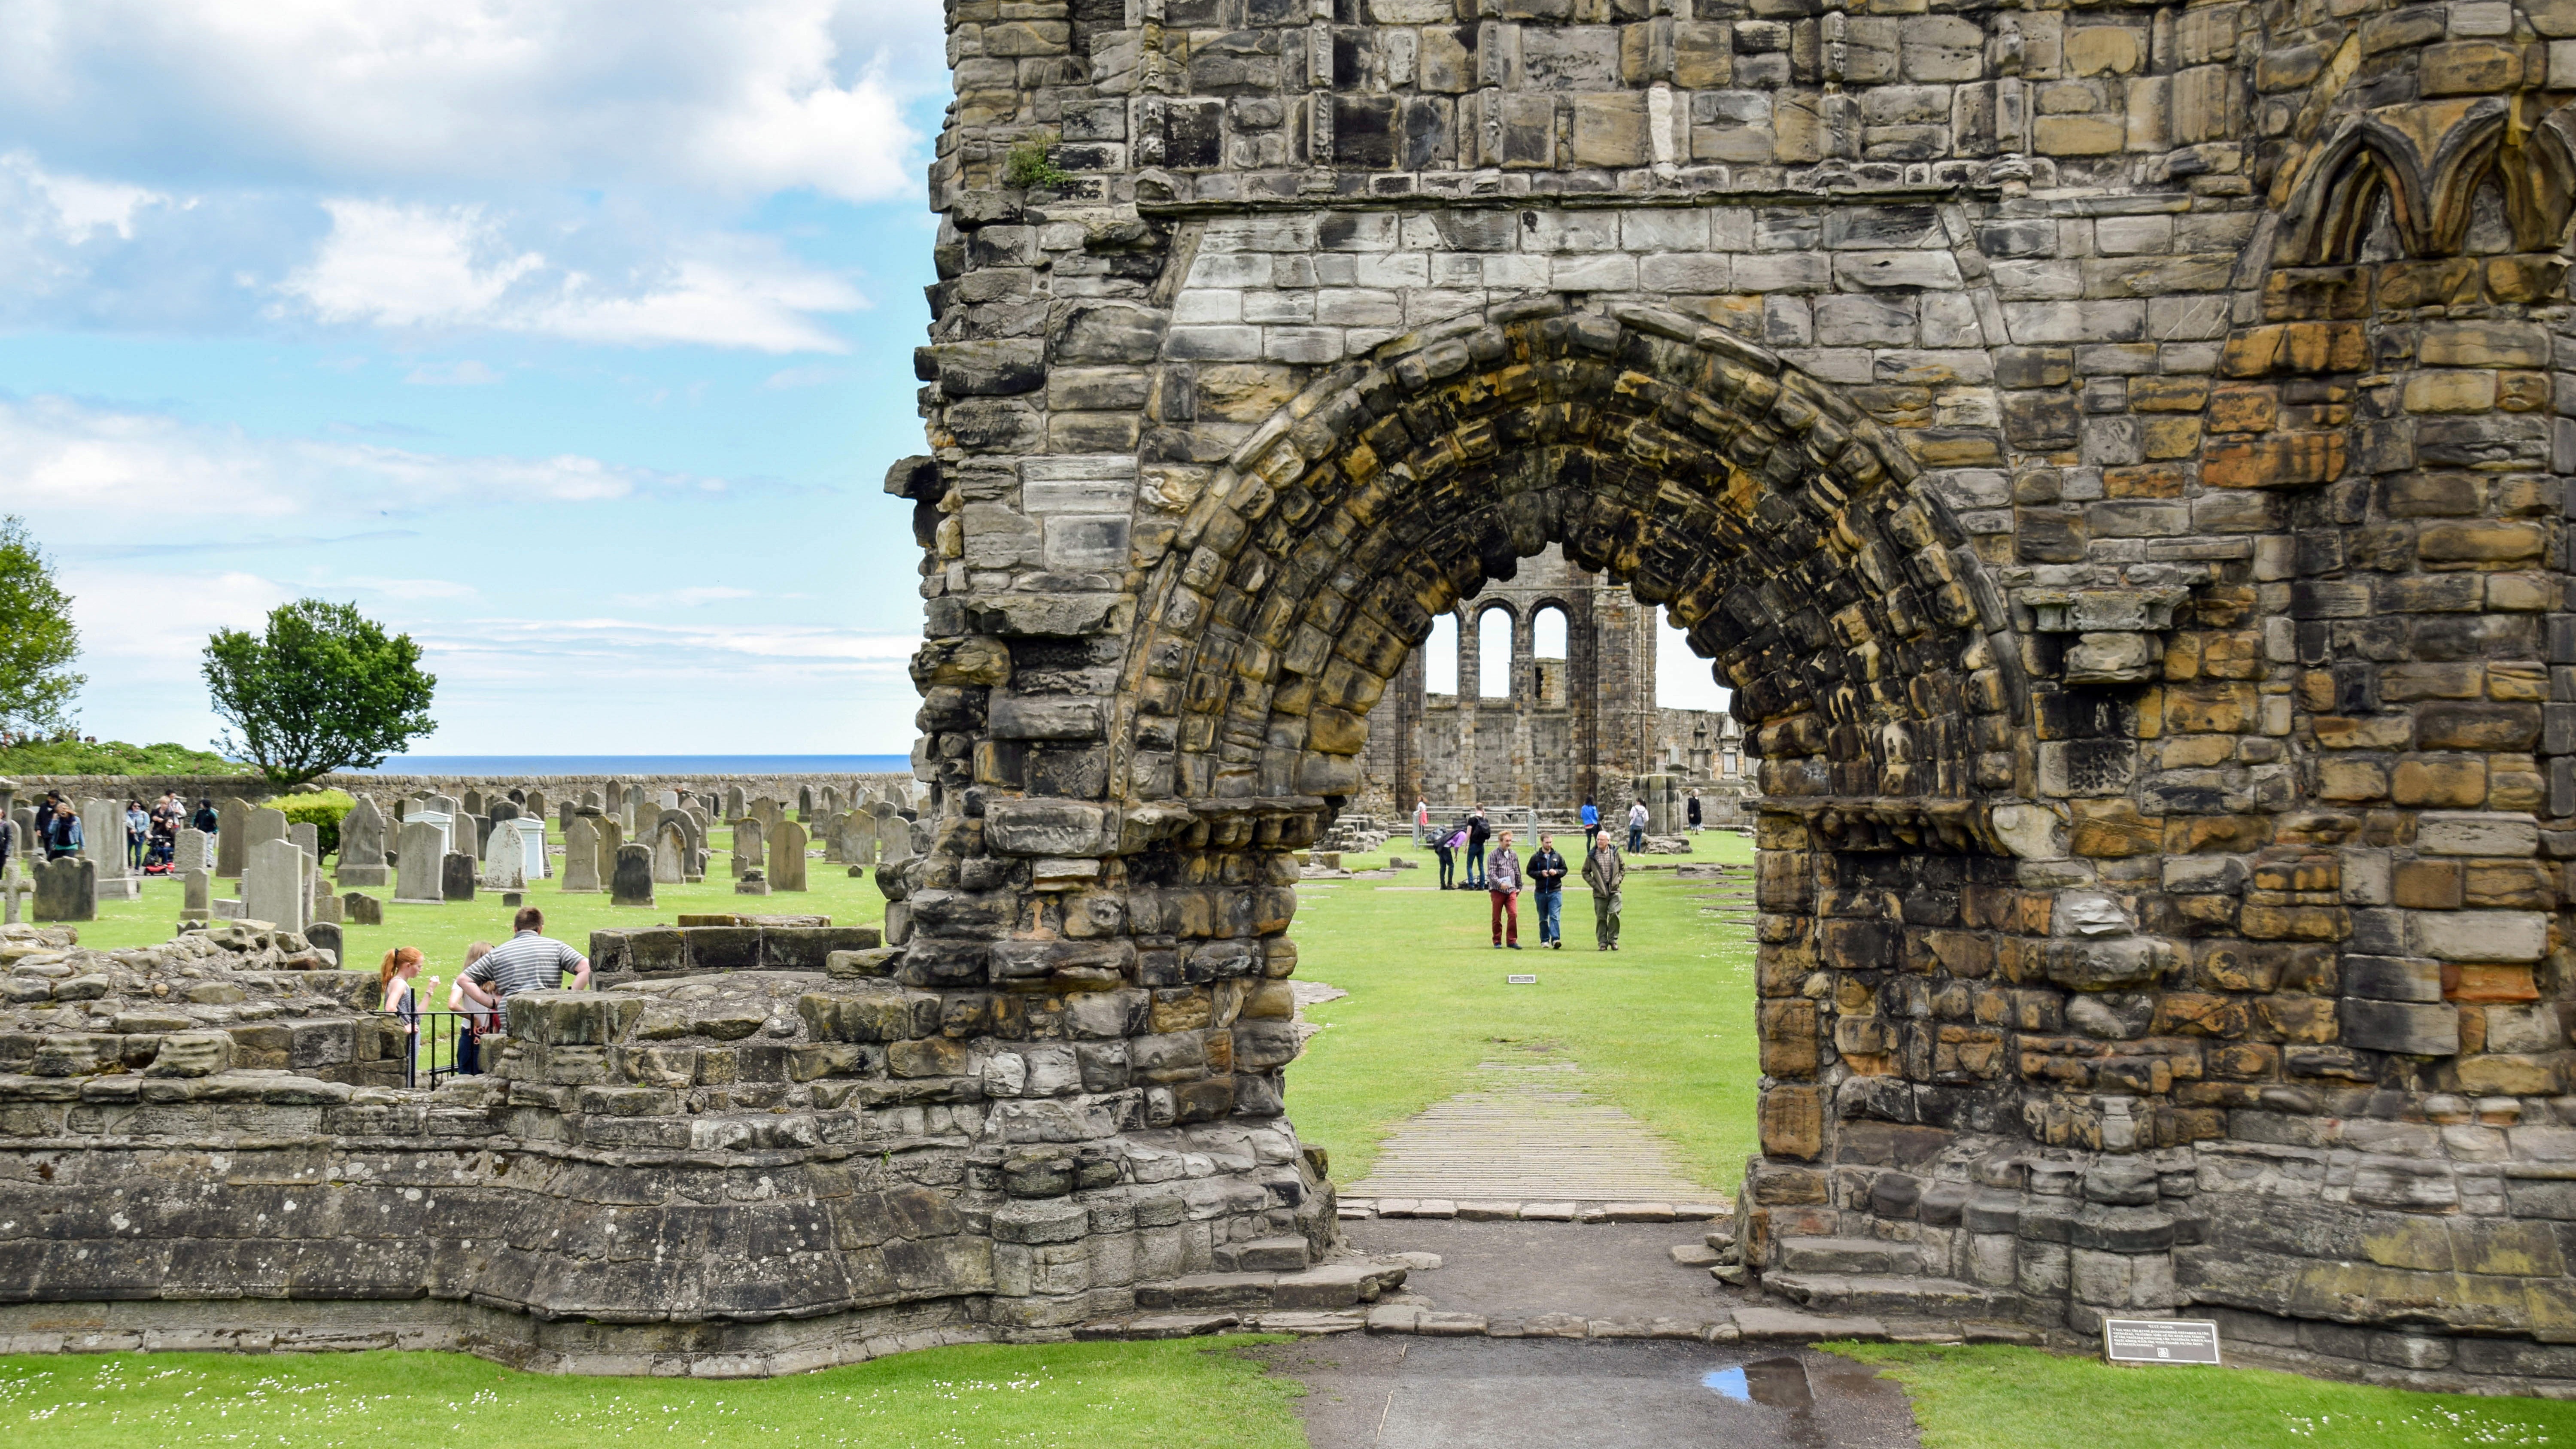
building, palace, arch, landmark, cathedral, chapel, ruin, tourism, place of worship, temple, ruins, archway, monastery, scotland, abbey, estate, middle ages, archaeological site, substantiate, unesco world heritage site, st andrews, historic site, ancient history